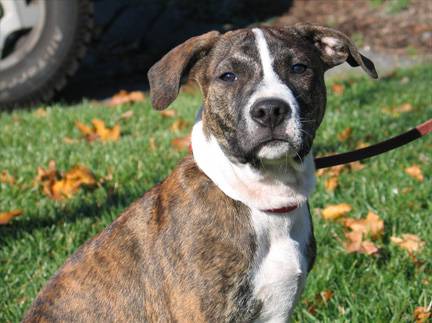
Label: dog